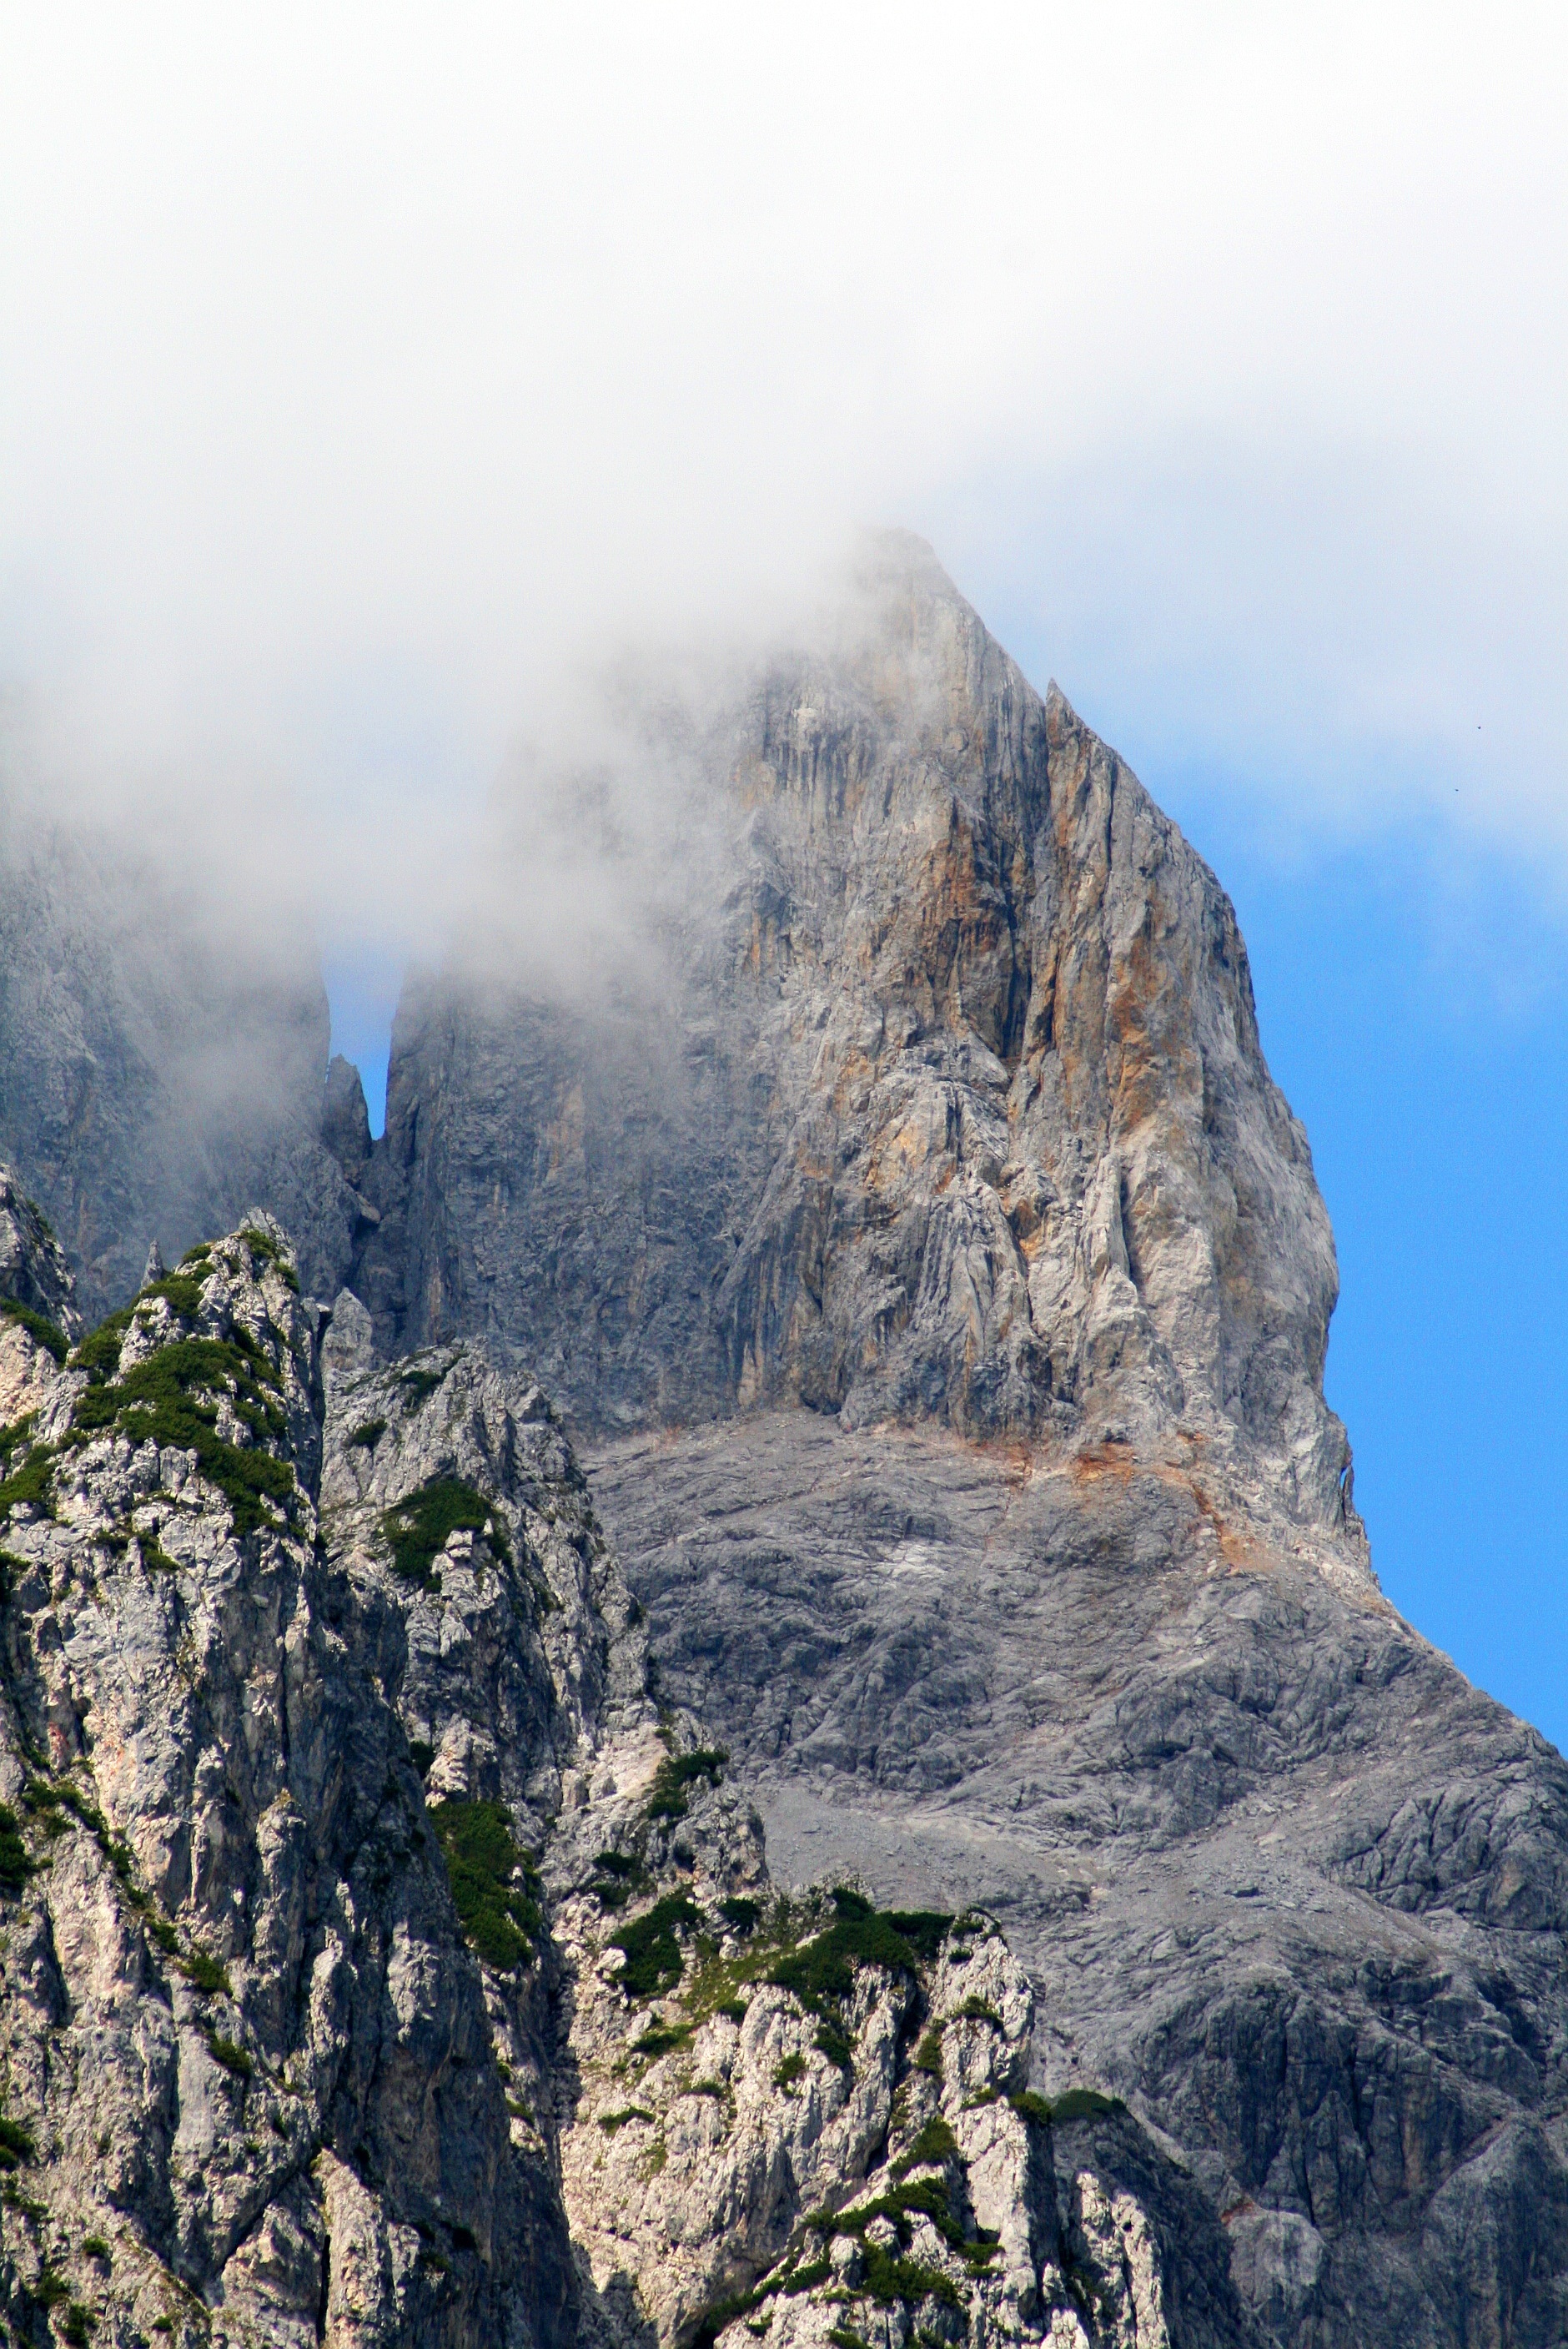
landscape, nature, rock, wilderness, walking, mountain, cloud, hill, adventure, mountain range, cliff, park, rest, climbing, terrain, ridge, summit, austria, geology, mountains, alps, plateau, landform, geographical feature, atmospheric phenomenon, mountainous landforms